Edward J. Trombetta

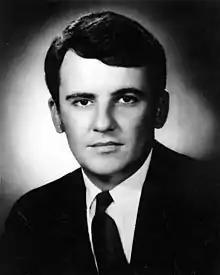
Trombetta in 1970

Edward John Trombetta (died January 27, 2008) was an American politician. He served as a Democratic member for the 89th district of the Florida House of Representatives from 1970 to 1972.